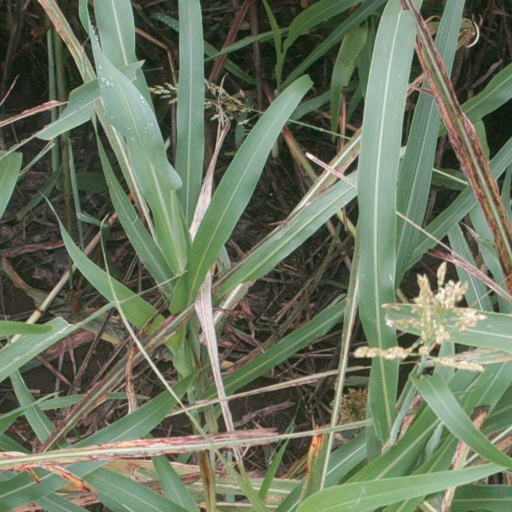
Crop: sorghum